Rigid motion segmentation

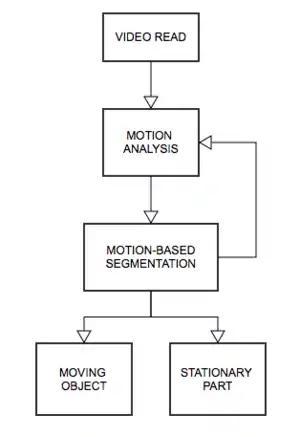
Figure 2: Motion Segmentation Algorithm

Image segmentation techniques are interested in segmenting out different parts of the image as per the region of interest. As videos are sequences of images, motion segmentation aims at decomposing a video in moving objects and background by segmenting the objects that undergo different motion patterns. The analysis of these spatial and temporal changes occurring in the image sequence by separating visual features from the scenes into different groups lets us extract visual information. Each group corresponds to the motion of an object in the dynamic sequence. In the simplest case motion segmentation can mean extracting moving objects from a stationary camera but the camera can also move which introduces the relative motion of the static background.